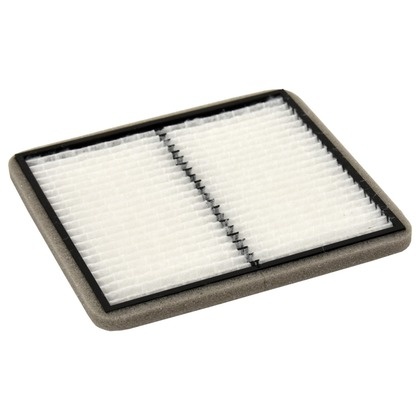
Genuine Canon FC6-9817-000 FILTER, TONER, LEFT
Fits these models: Canon IR-ADV C5235 120V Canon IR-ADV C5240 120V Canon IR-ADV C5240 120V PRT Canon IR-ADV C5250 120V Canon IR-ADV C5255 120V Canon IR-ADV C5535I/II 120V Canon IR-ADV C5540I 120V Canon IR-ADV C5550I 120V Canon IR-ADV C5560I 120V
Brand: DSN Products
Category: Electronics > Print, Copy, Scan & Fax > Printer, Copier & Fax Machine Accessories > Printer Consumables > Printer Filters > Toner Printer Filters